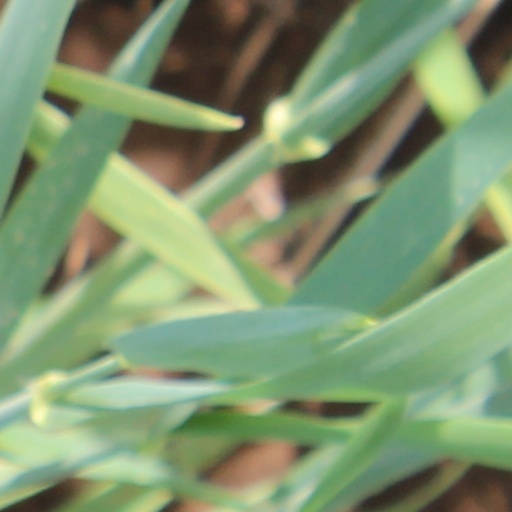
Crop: wheat